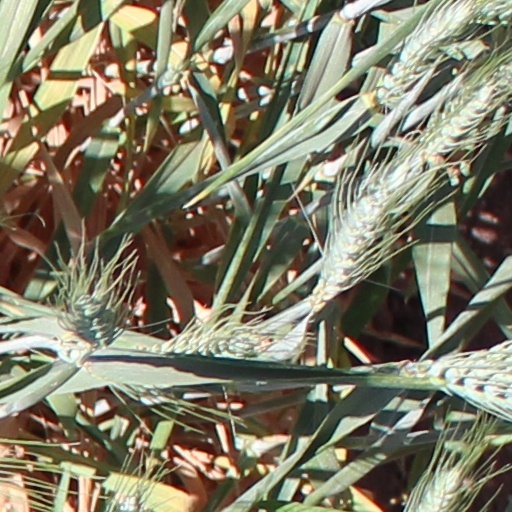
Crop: wheat